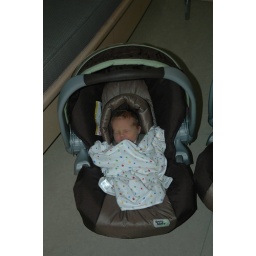
Hannah in her car seat